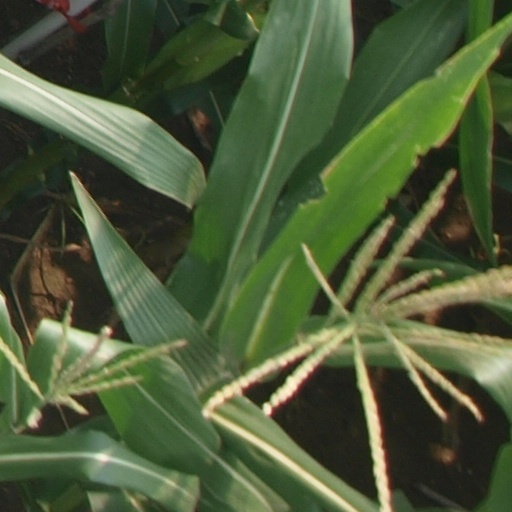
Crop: maize; corn